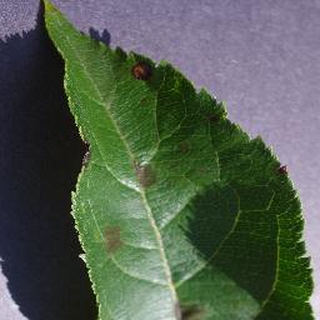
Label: apple_apple_scab